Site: brandenburg
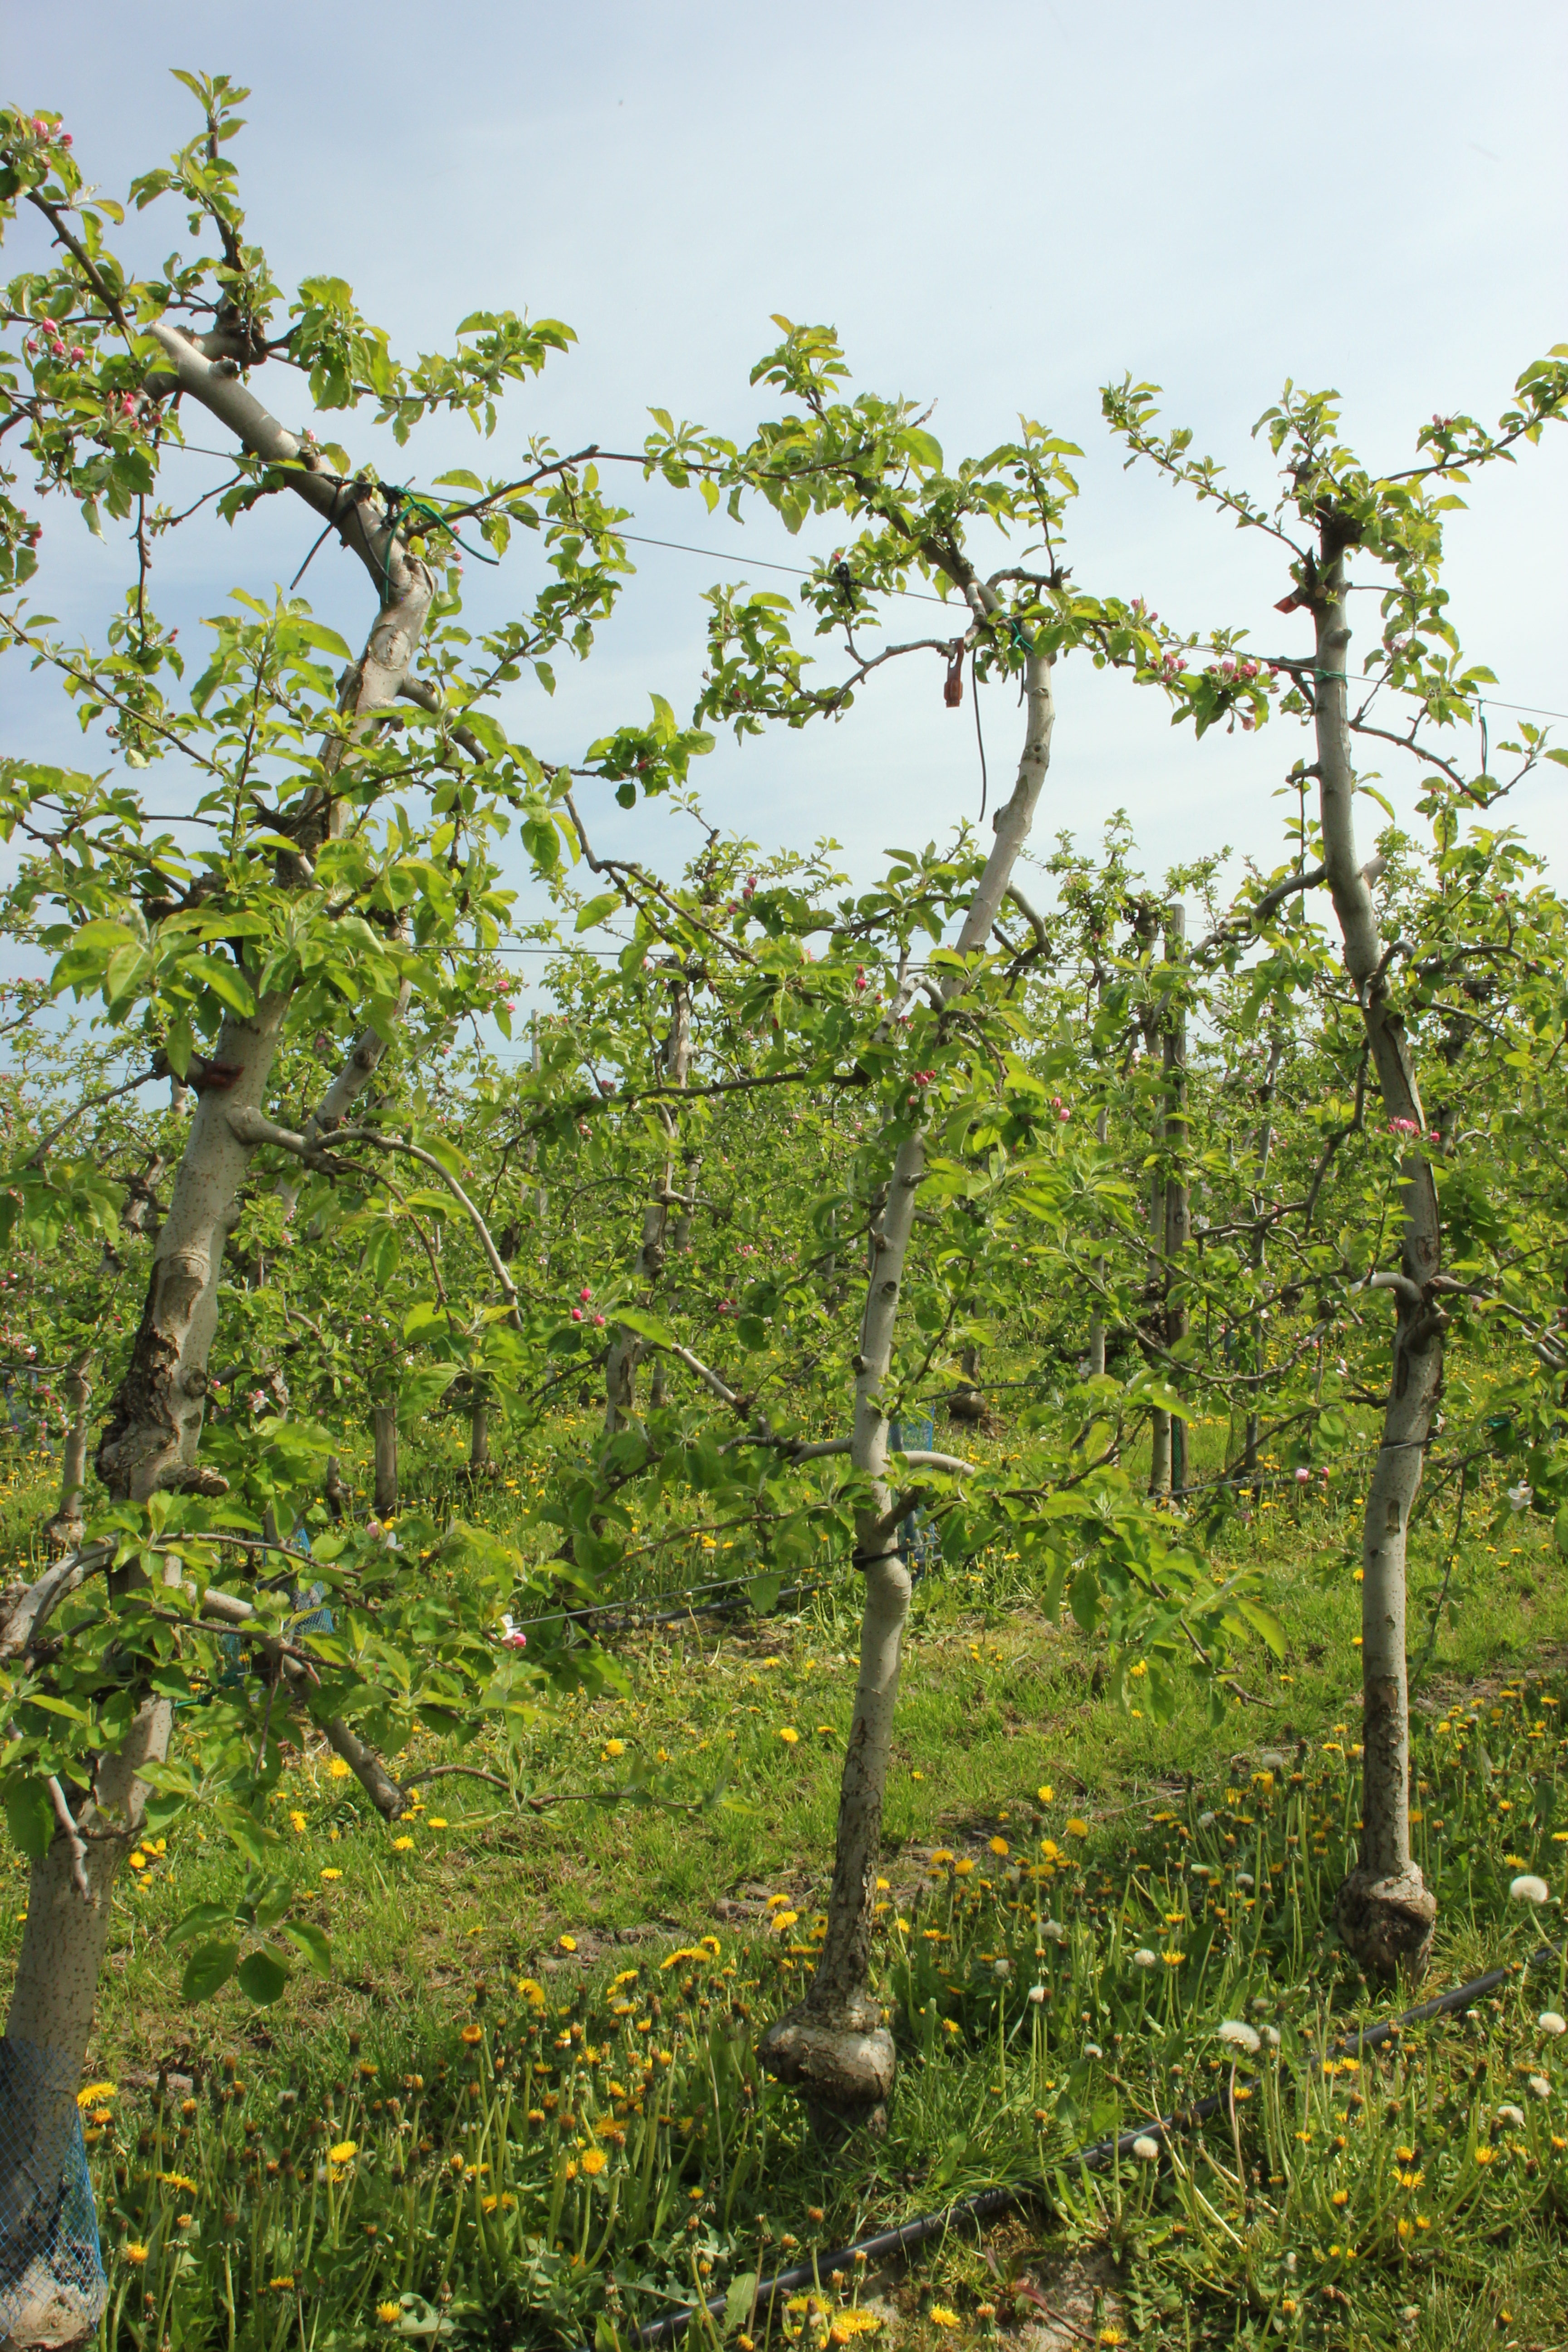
Growth stage (BBCH 60): Flowering